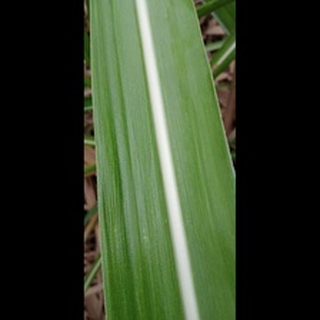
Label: healthy_sugarcane